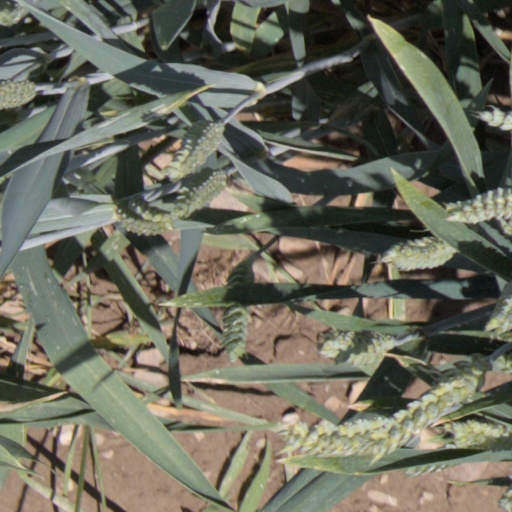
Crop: wheat